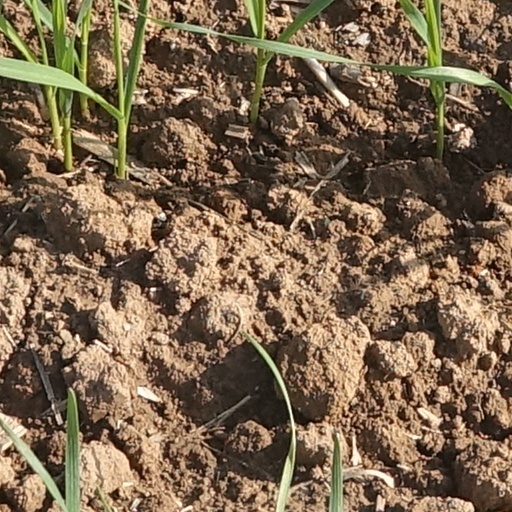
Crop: wheat